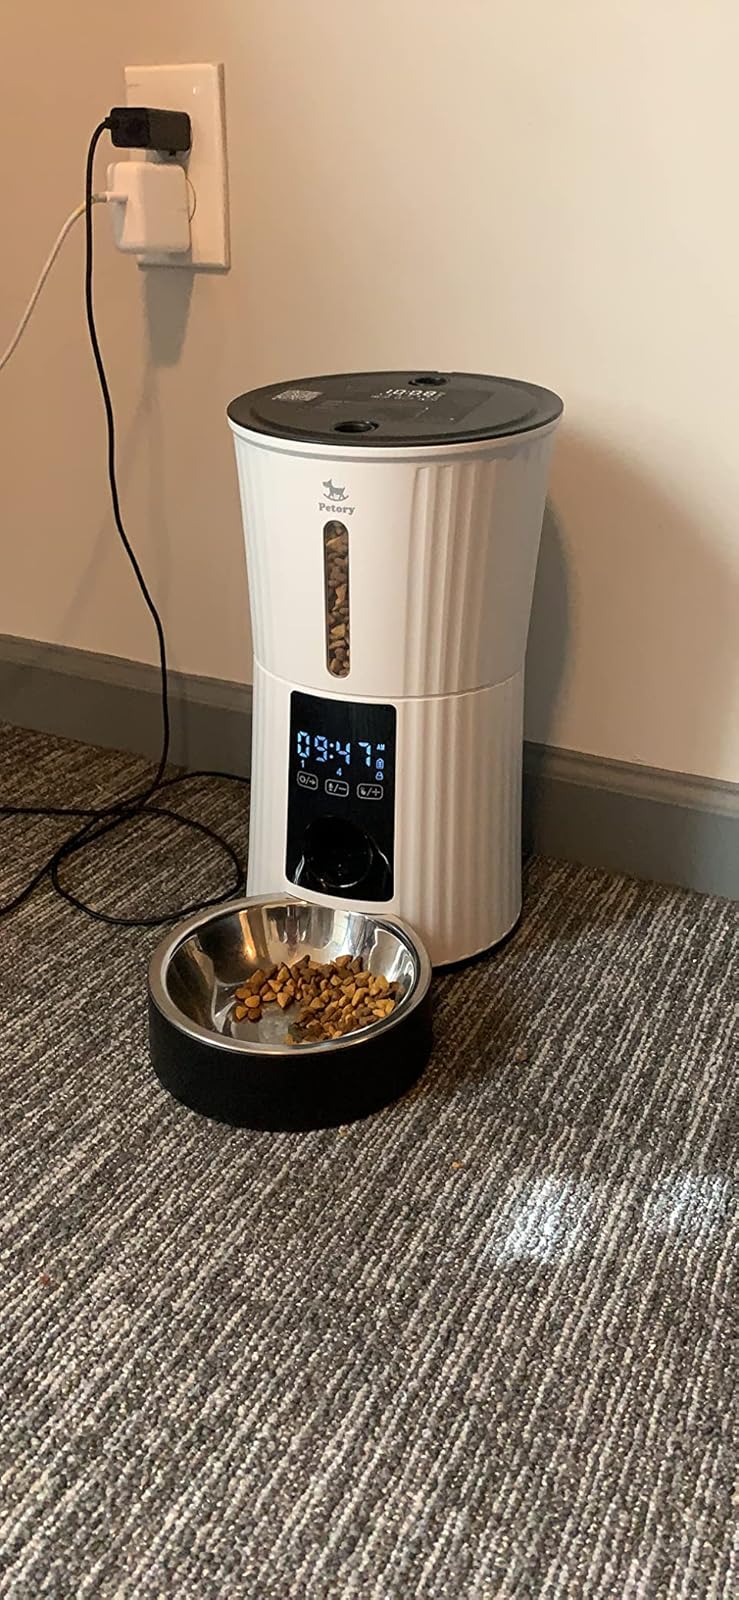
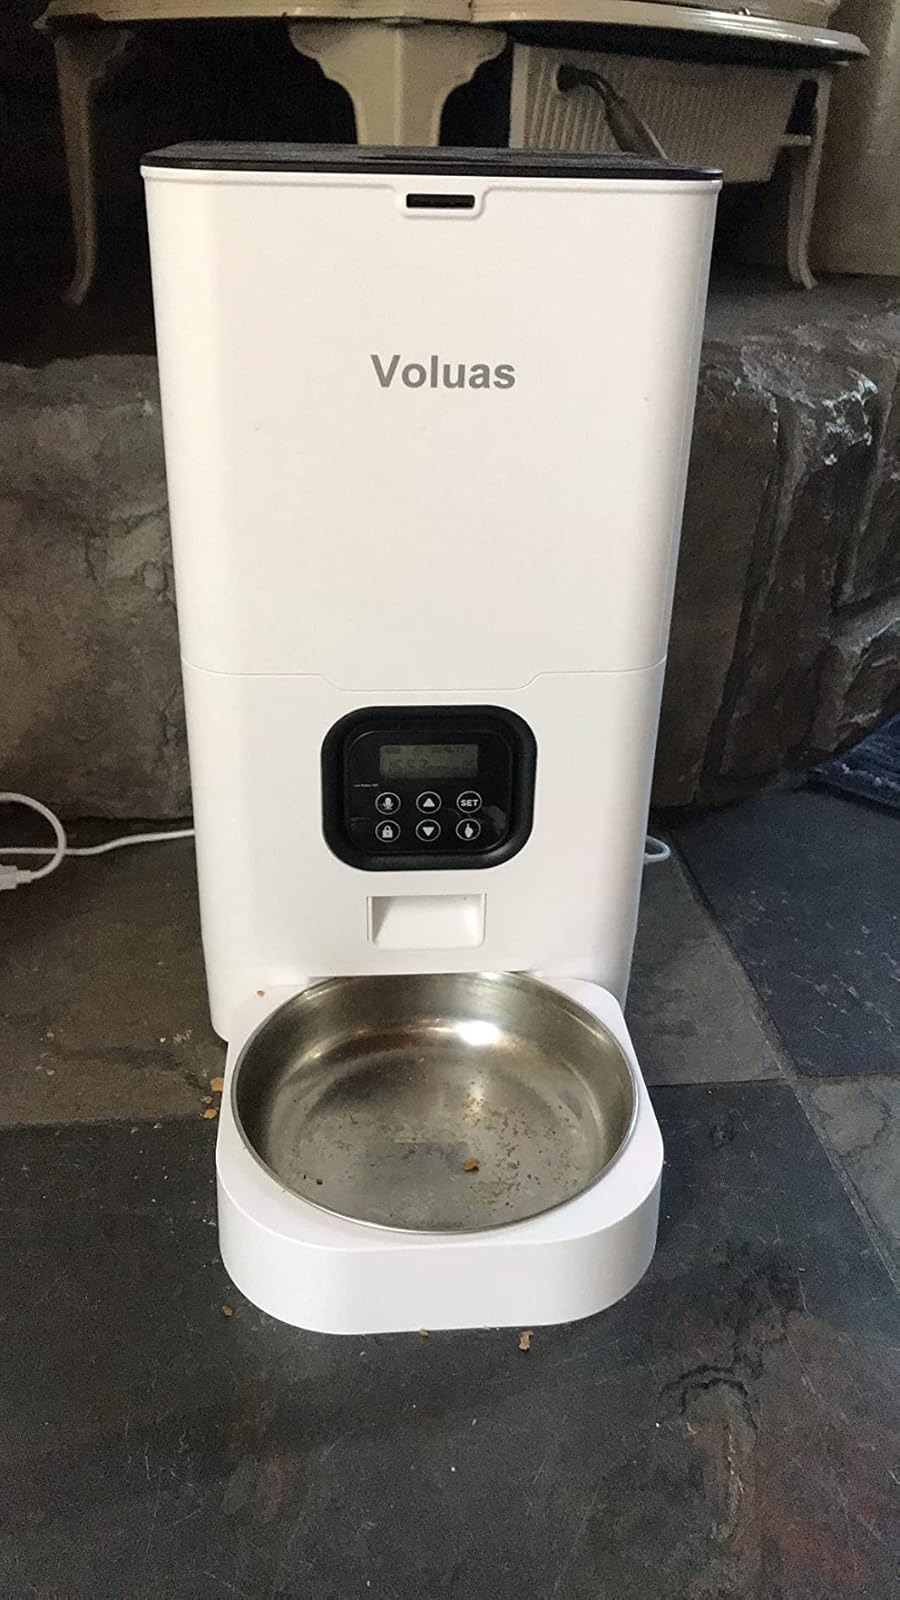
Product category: items_feeder
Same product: no